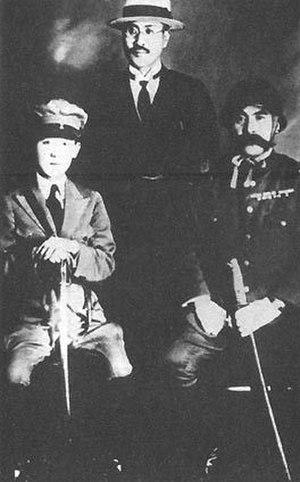
Yoshiko Kawashima, née le 24 mai 1907 à Pékin et exécutée par la justice chinoise à l'âge de 40 ans le 25 mars 1948 dans cette même ville, est une princesse mandchoue élevée au Japon qui fut espionne au service de l'armée japonaise du Guandong et du Mandchoukouo durant la Seconde Guerre mondiale.